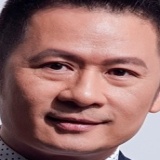
ca sĩ Bằng Kiều